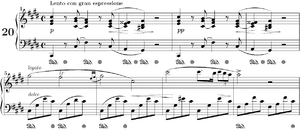
Le nocturne nᵒ 20 en do dièse mineur, op. posth., Lento con gran espressione, P 1, No. 16, KKIVa/16, est une pièce pour piano composée par Frédéric Chopin en 1830.